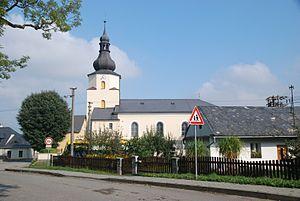
Štáblovice est une commune du district d'Opava, dans la région de Moravie-Silésie, en République tchèque. Sa population s'élevait à 658 habitants en 2017.